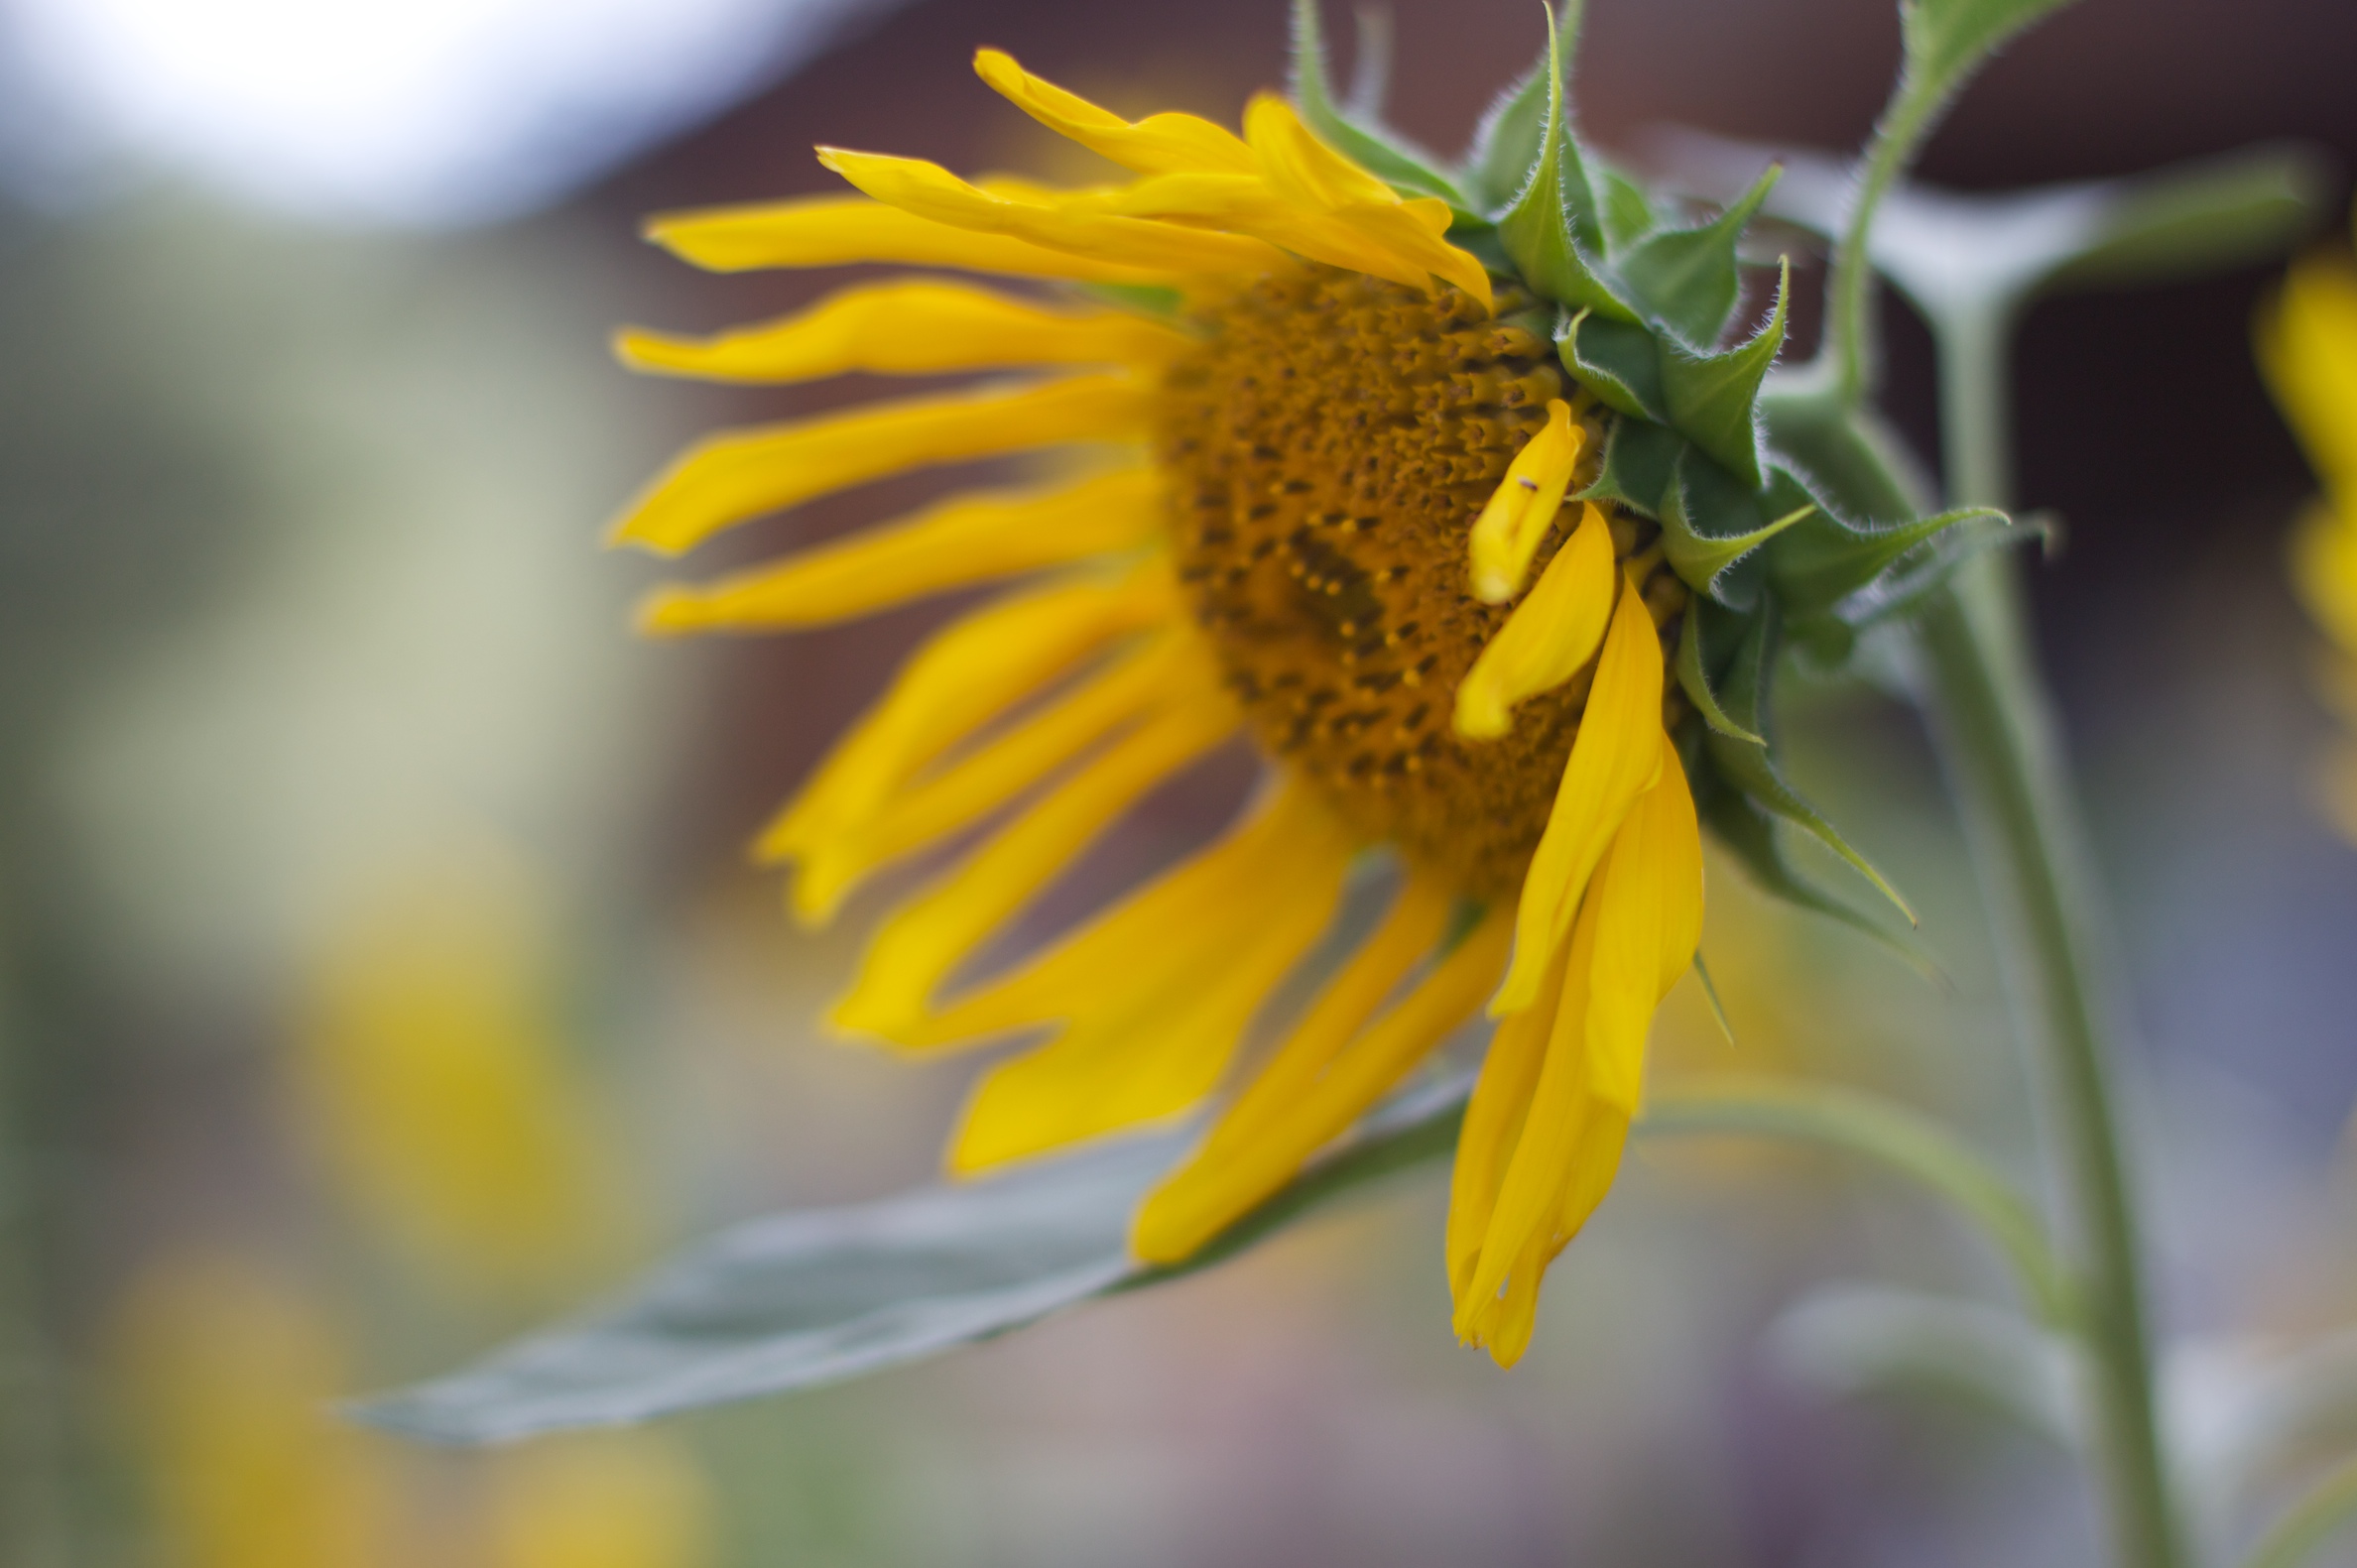
nature, plant, photography, sunlight, flower, petal, pollen, green, insect, botany, yellow, flora, fauna, sunflower, wildflower, close up, nectar, macro photography, flowering plant, daisy family, plant stem, land plant